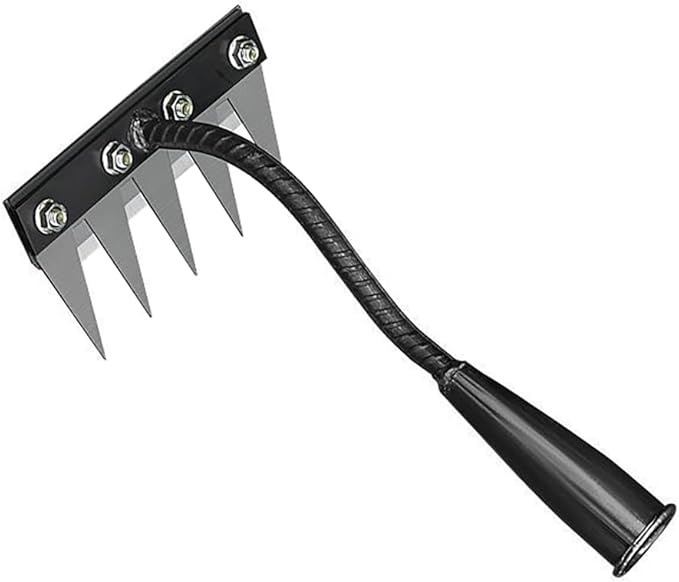
Gardening Hand Weeder Tool,Manual Weeder Tool with Detachable Blades, 4 Sizes High Carbon Steel Dual-Edge Design for Farm Garden Lawn Weed Removal, Soil Cultivation & Root Extraction (5 Tines)
About This PRODUCT PURPOSE：Effortlessly tackle weeds in farms, gardens, and lawns; Sharpened tines penetrate tough soil easily; Dual-action design accelerates yard maintenance efficiency INNOVATIVE DESIGN：Combines sharp tines and detachable blades for weeding/cultivating; Tool-free blade removal system with anti-slip lock nut; Pre-drilled holes secure wooden extension handles Handle design：You can add wooden handles to increase the range of extension and contraction;Reinforced connection prevents wobbling during use; Ergonomic grip reduces hand fatigue VERSATILE SIZING：There are 4 working widths to choose from; Choose the ideal size and personal preference for flower beds, vegetable fields, or large courtyards with more choices of our lawn mowing tools. DURABLE CONSTRUCTION：Made of high carbon steel material, sturdy and durable, it can be used for a long timDD
Brand: MofivKce
Category: Home & Garden > Lawn & Garden > Gardening > Gardening Tools > Cultivating Tools > Cultivators